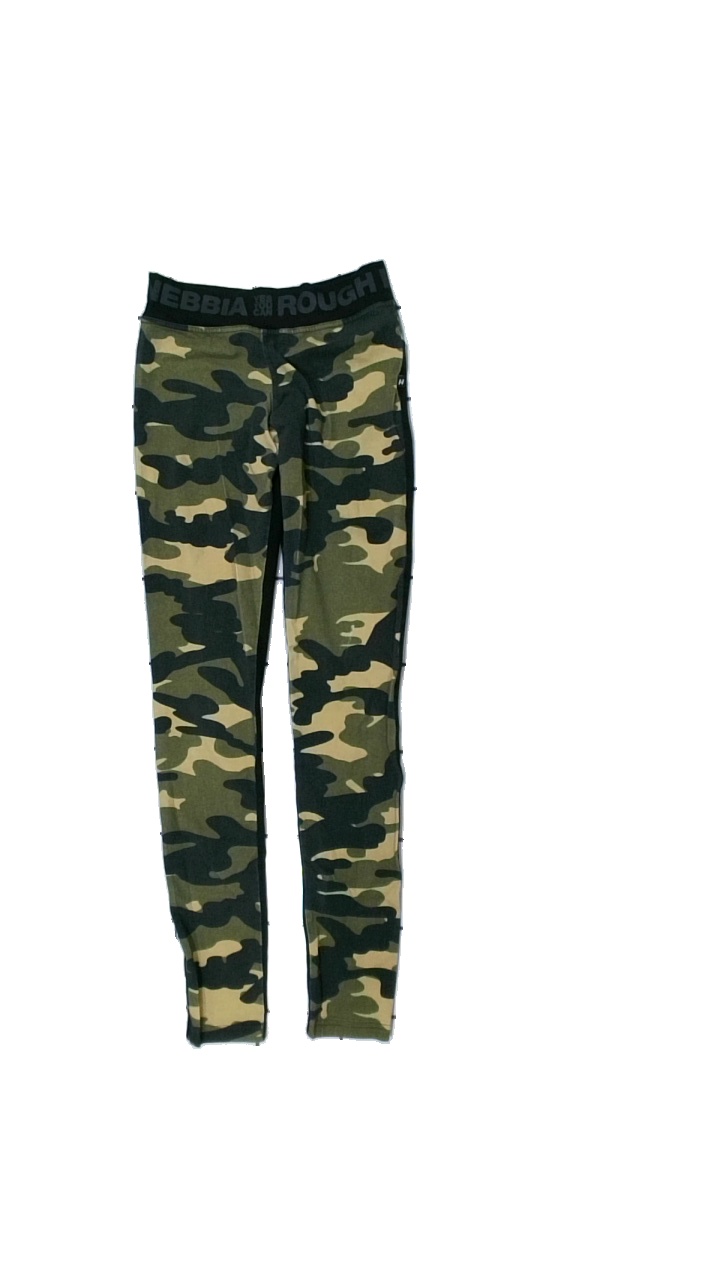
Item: Tights (Ladies)
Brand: Nebbia
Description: camouflagemönstrade tränings tights, fläck på ben, urtvättad
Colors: Green, Black
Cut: Regular
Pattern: Other
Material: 100% cotton
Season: All
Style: Sports
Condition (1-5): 1
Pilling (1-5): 2
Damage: fläck
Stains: Major
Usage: Export
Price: <50